Sir John Baddeley, 1st Baronet

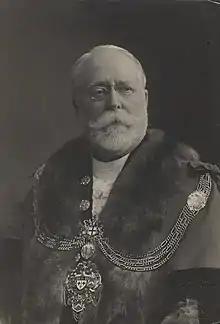

Sir John James Baddeley, 1st Baronet (22 December 1842 – 28 June 1926) was a Lord Mayor of London.